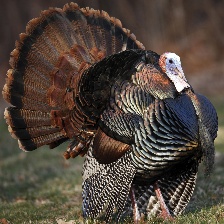
Species: WILD TURKEY
Scientific name: MELEAGRIS GALLOPAVO